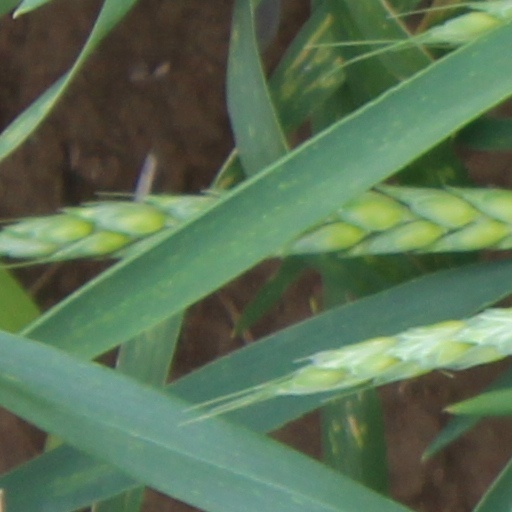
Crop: wheat